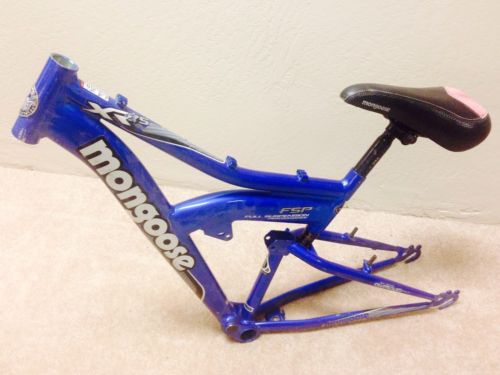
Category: bicycle